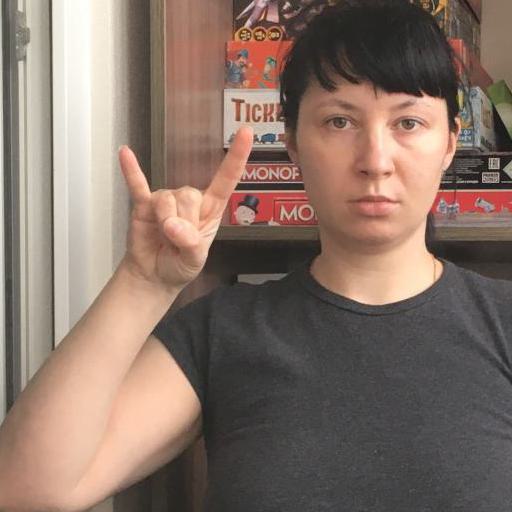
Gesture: rock